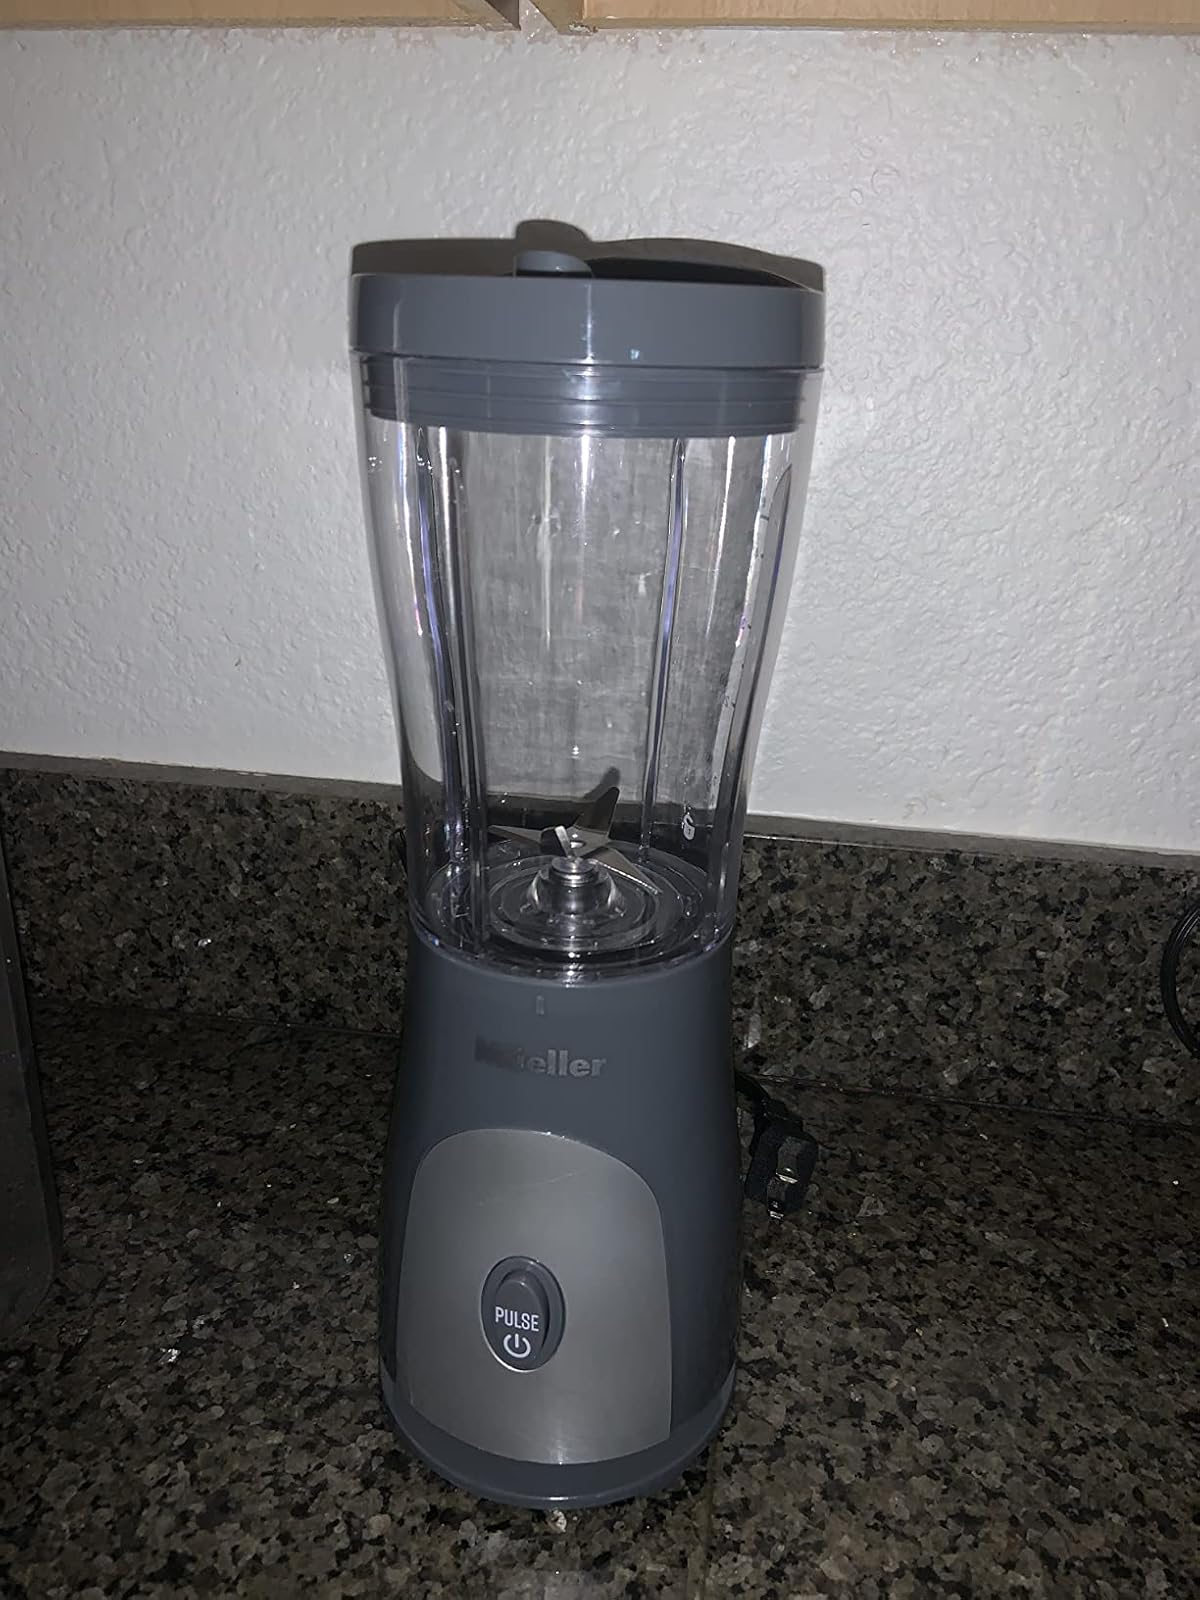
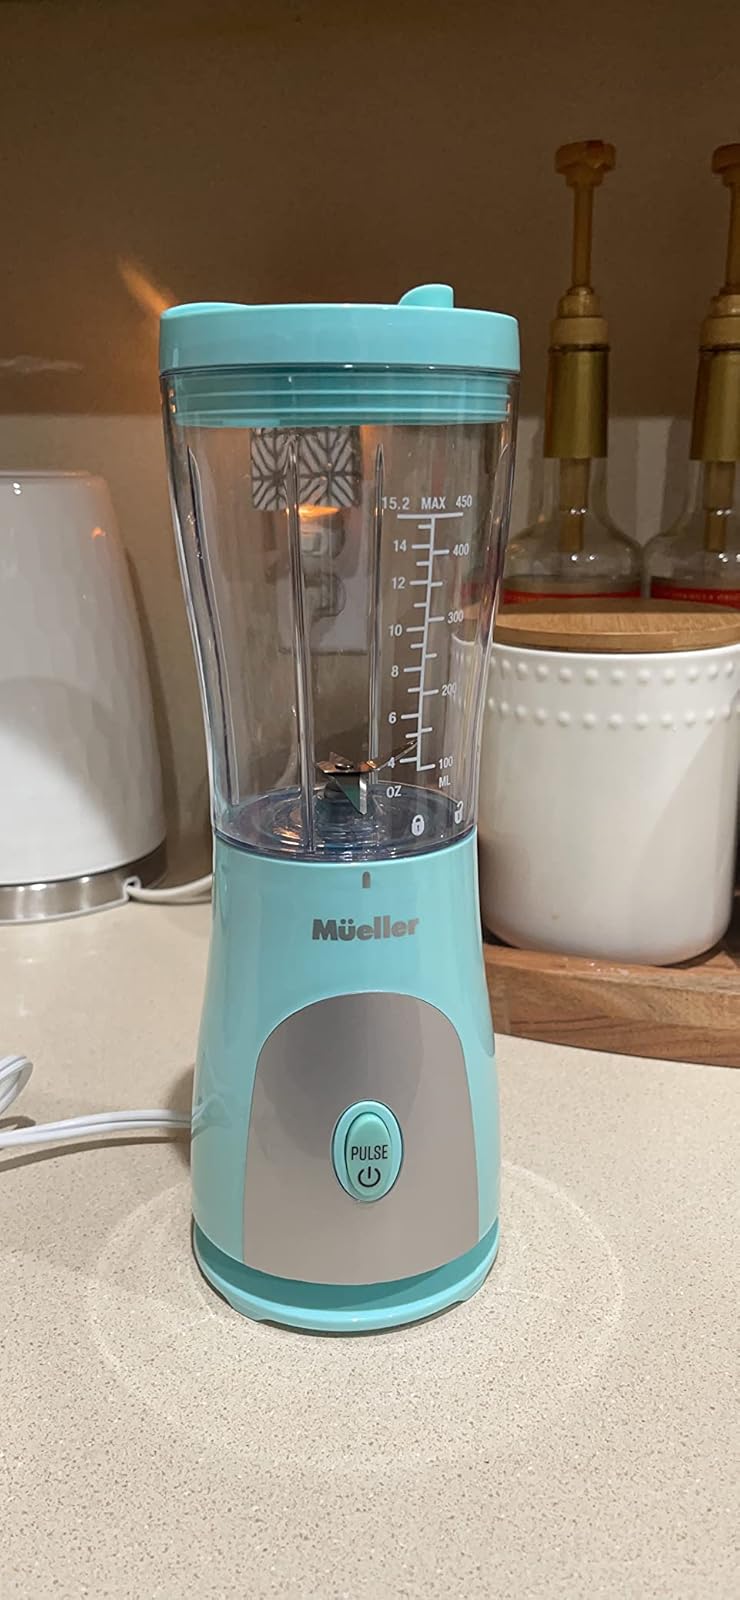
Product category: items_blender
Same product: no